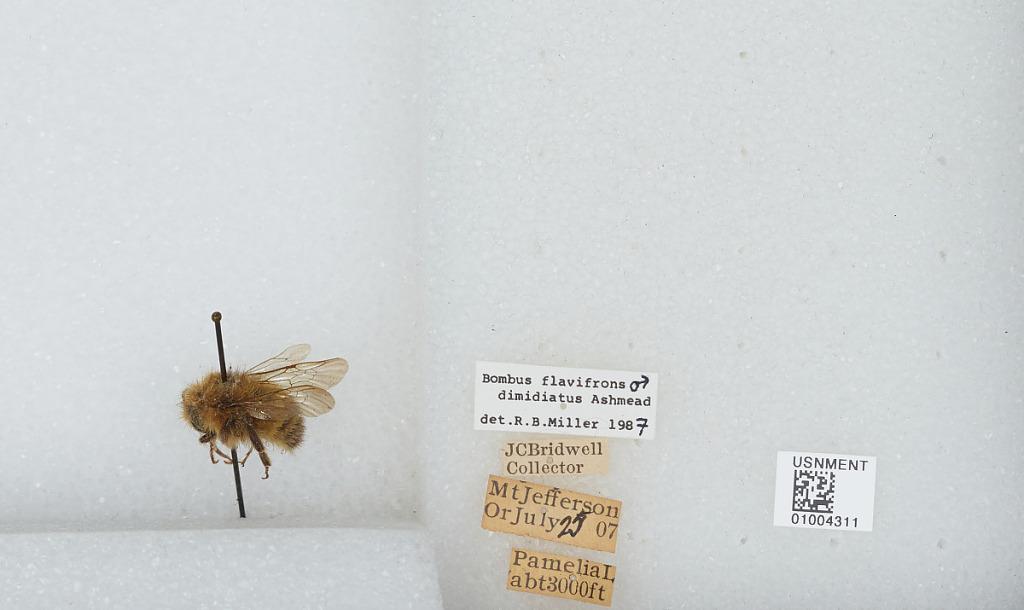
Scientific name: Bombus (Pyrobombus) flavifrons Cresson
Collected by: J. Bridwell
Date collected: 1907-7-25
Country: United States
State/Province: Oregon
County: Linn
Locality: Pamelia Lake
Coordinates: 44.6544, -121.845
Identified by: Miller, R. B.